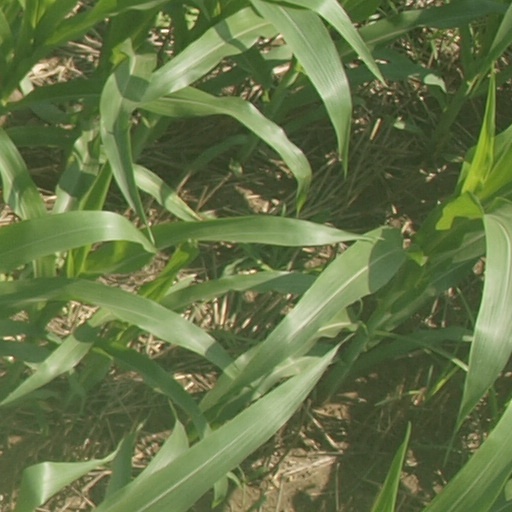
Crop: maize; corn